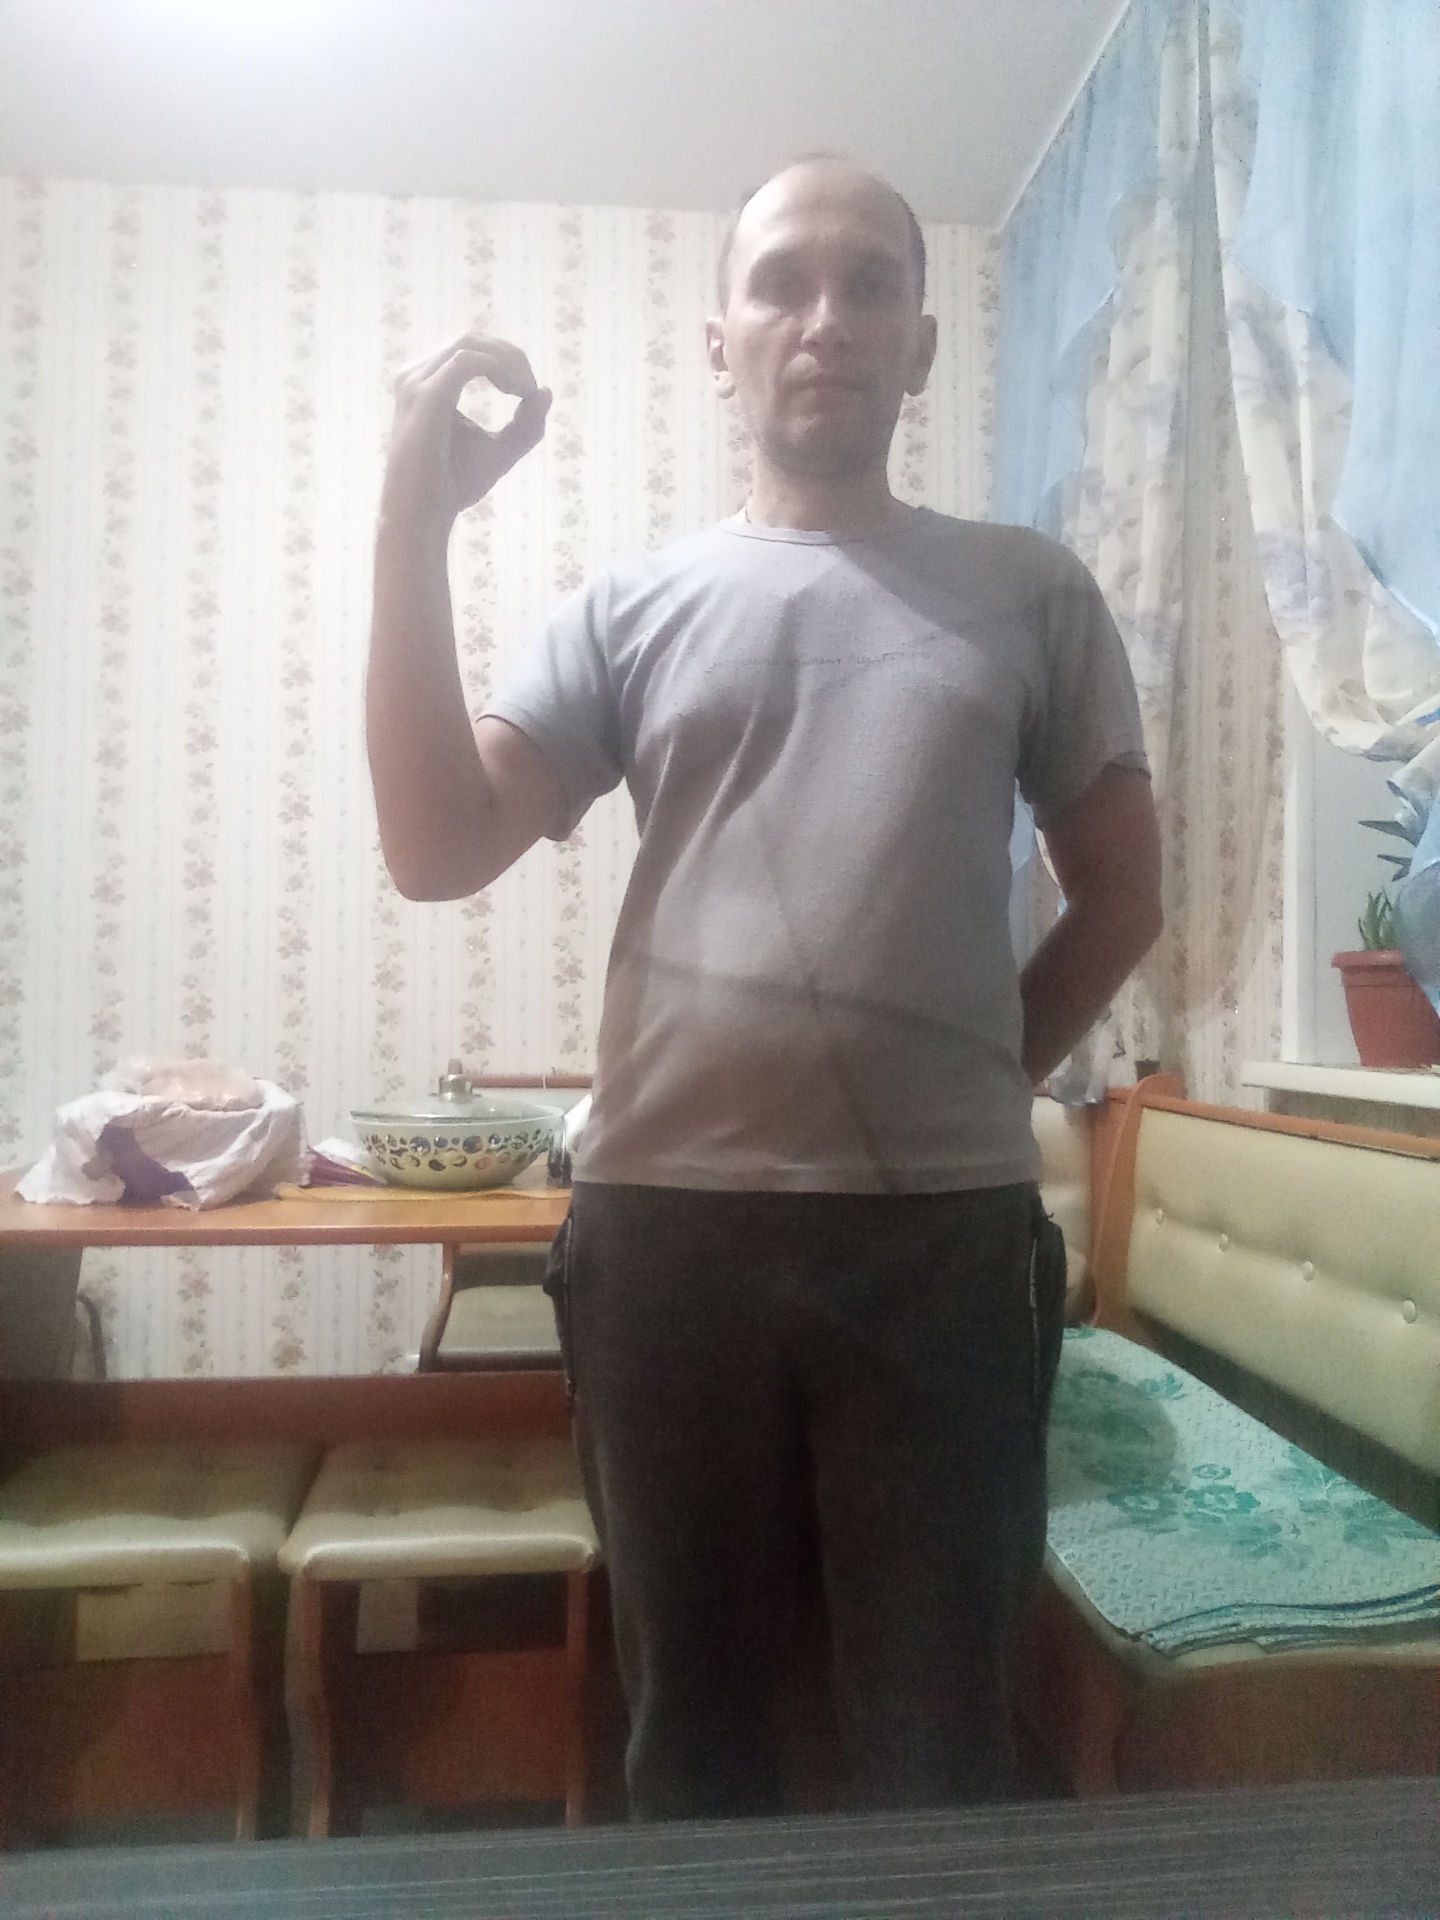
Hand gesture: grip